List of Hindu temples in Kumbakonam

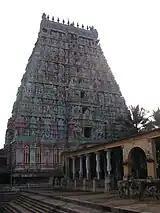
Adi Kumbeswarar Temple, Kumbakonam

Kashi Vishwanathar Temple is situated very close to the Mahamaham tank and another temple is placed in Solaiyappan street. Herhe main deity is Kashi Vishwanathar/Vishalakshi.